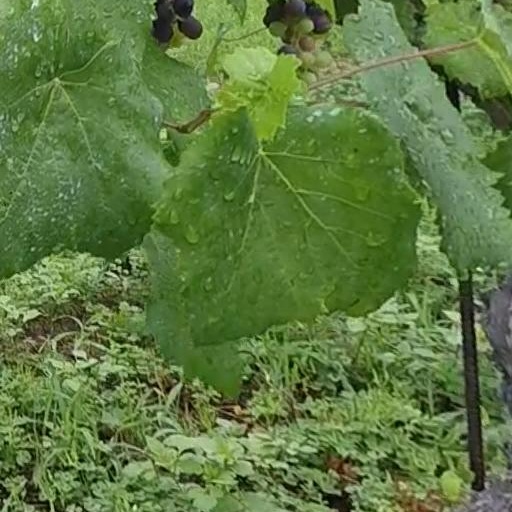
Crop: grape